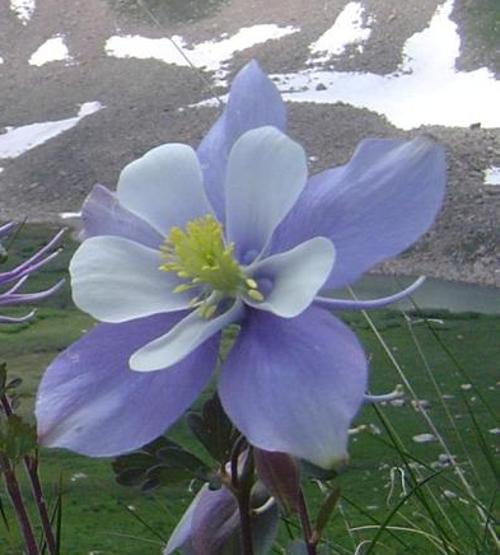
Label: columbine